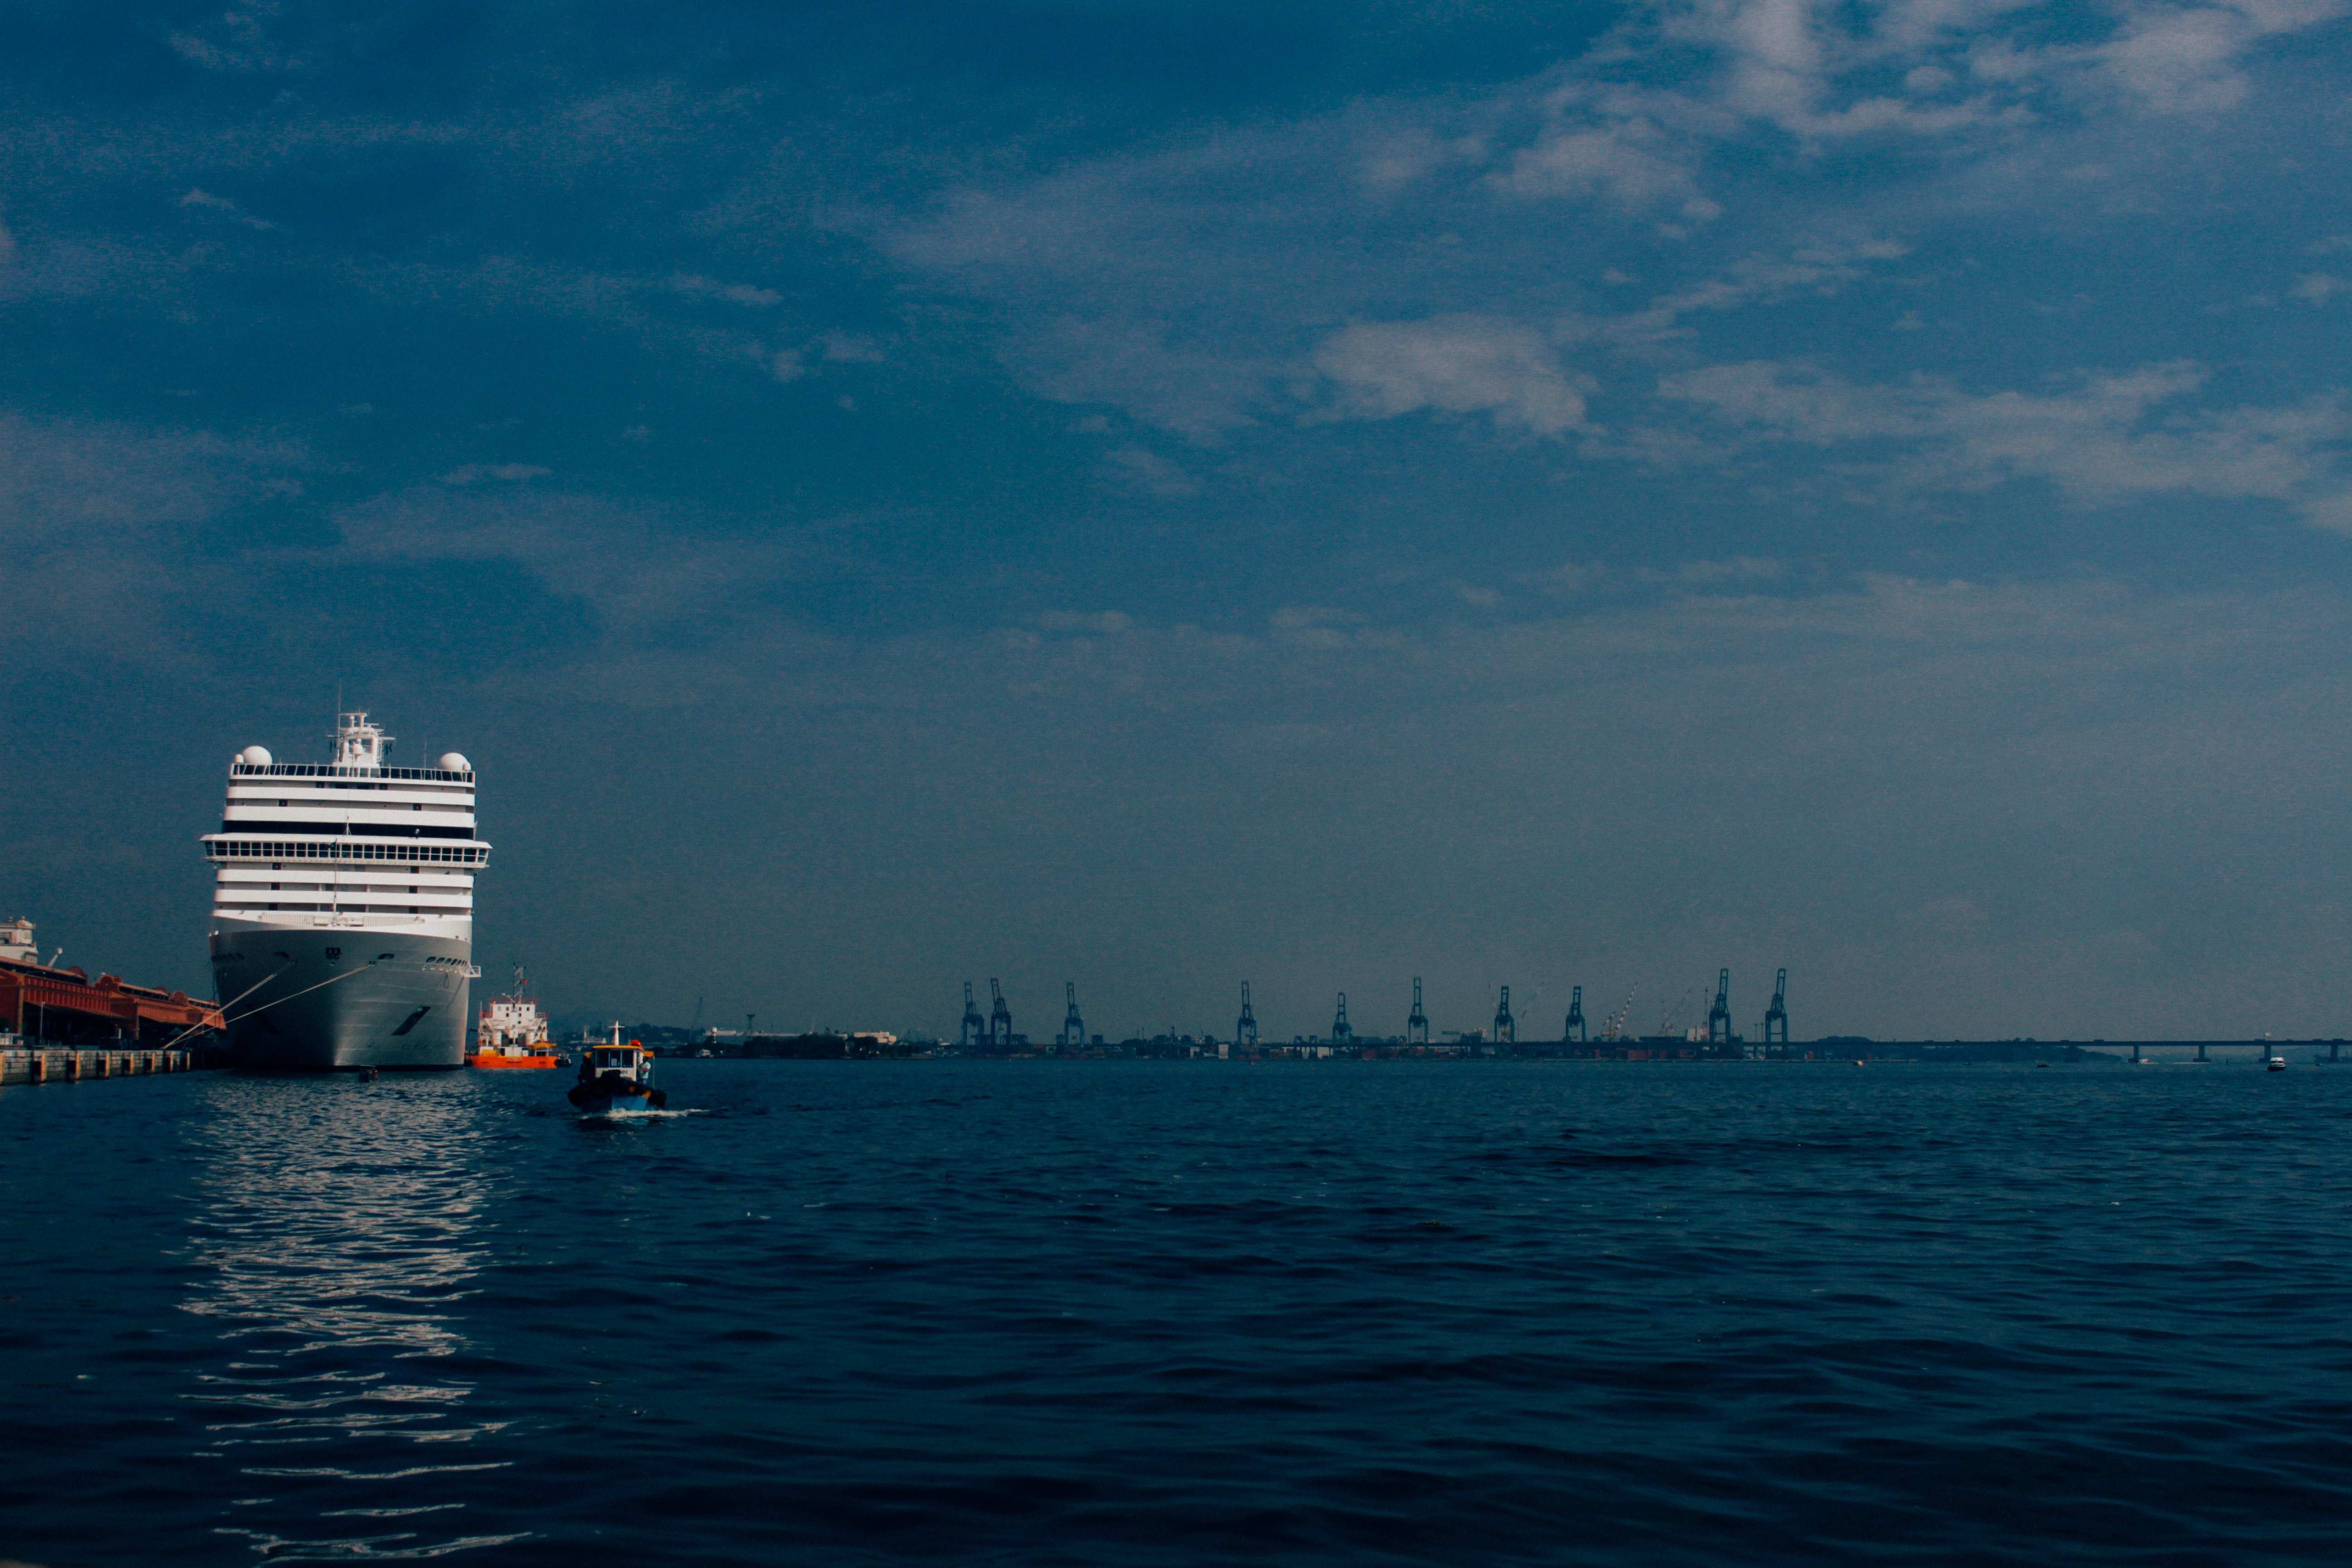
sea, coast, ocean, horizon, boat, wave, ship, dusk, vehicle, bay, harbor, channel, watercraft, cruise ship, passenger ship